William Dawnay, 6th Viscount Downe

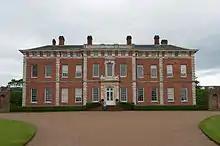
Beningbrough Hall, Yorkshire

William Henry Dawnay, 6th Viscount Downe (20 August 1772 – 23 May 1846), styled The Honourable William Henry Dawnay until 1832, was an English clergyman and Irish peer.